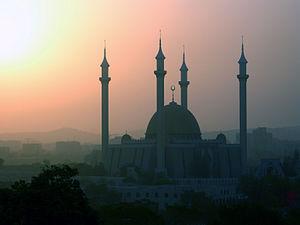
L'Afrique est le deuxième continent, après l'Asie, dans lequel l'islam s'est développé, et ce dès le VIIᵉ siècle. L'islam s'est d'abord propagé en Afrique du Nord dans le cadre des conquêtes arabes. Depuis cette base, il s'est par la suite lentement diffusé vers le sud à partir du Xᵉ siècle, à la fois grâce aux conquêtes militaires et aux échanges commerciaux. Ainsi, l'ensemble du Sahel et son arrière-pays, une partie de la corne africaine et la frange côtière orientale de l'Afrique ont été islamisés. Aujourd'hui, l'islam compte entre 400 et 500 millions de fidèles sur le continent africain, ce qui en fait la première religion d'Afrique à égalité avec le christianisme.